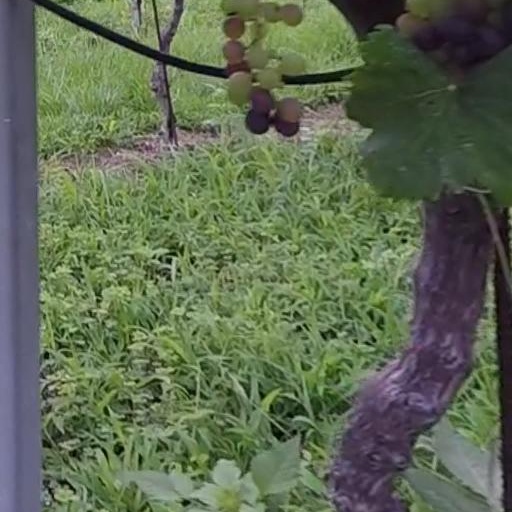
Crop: grape